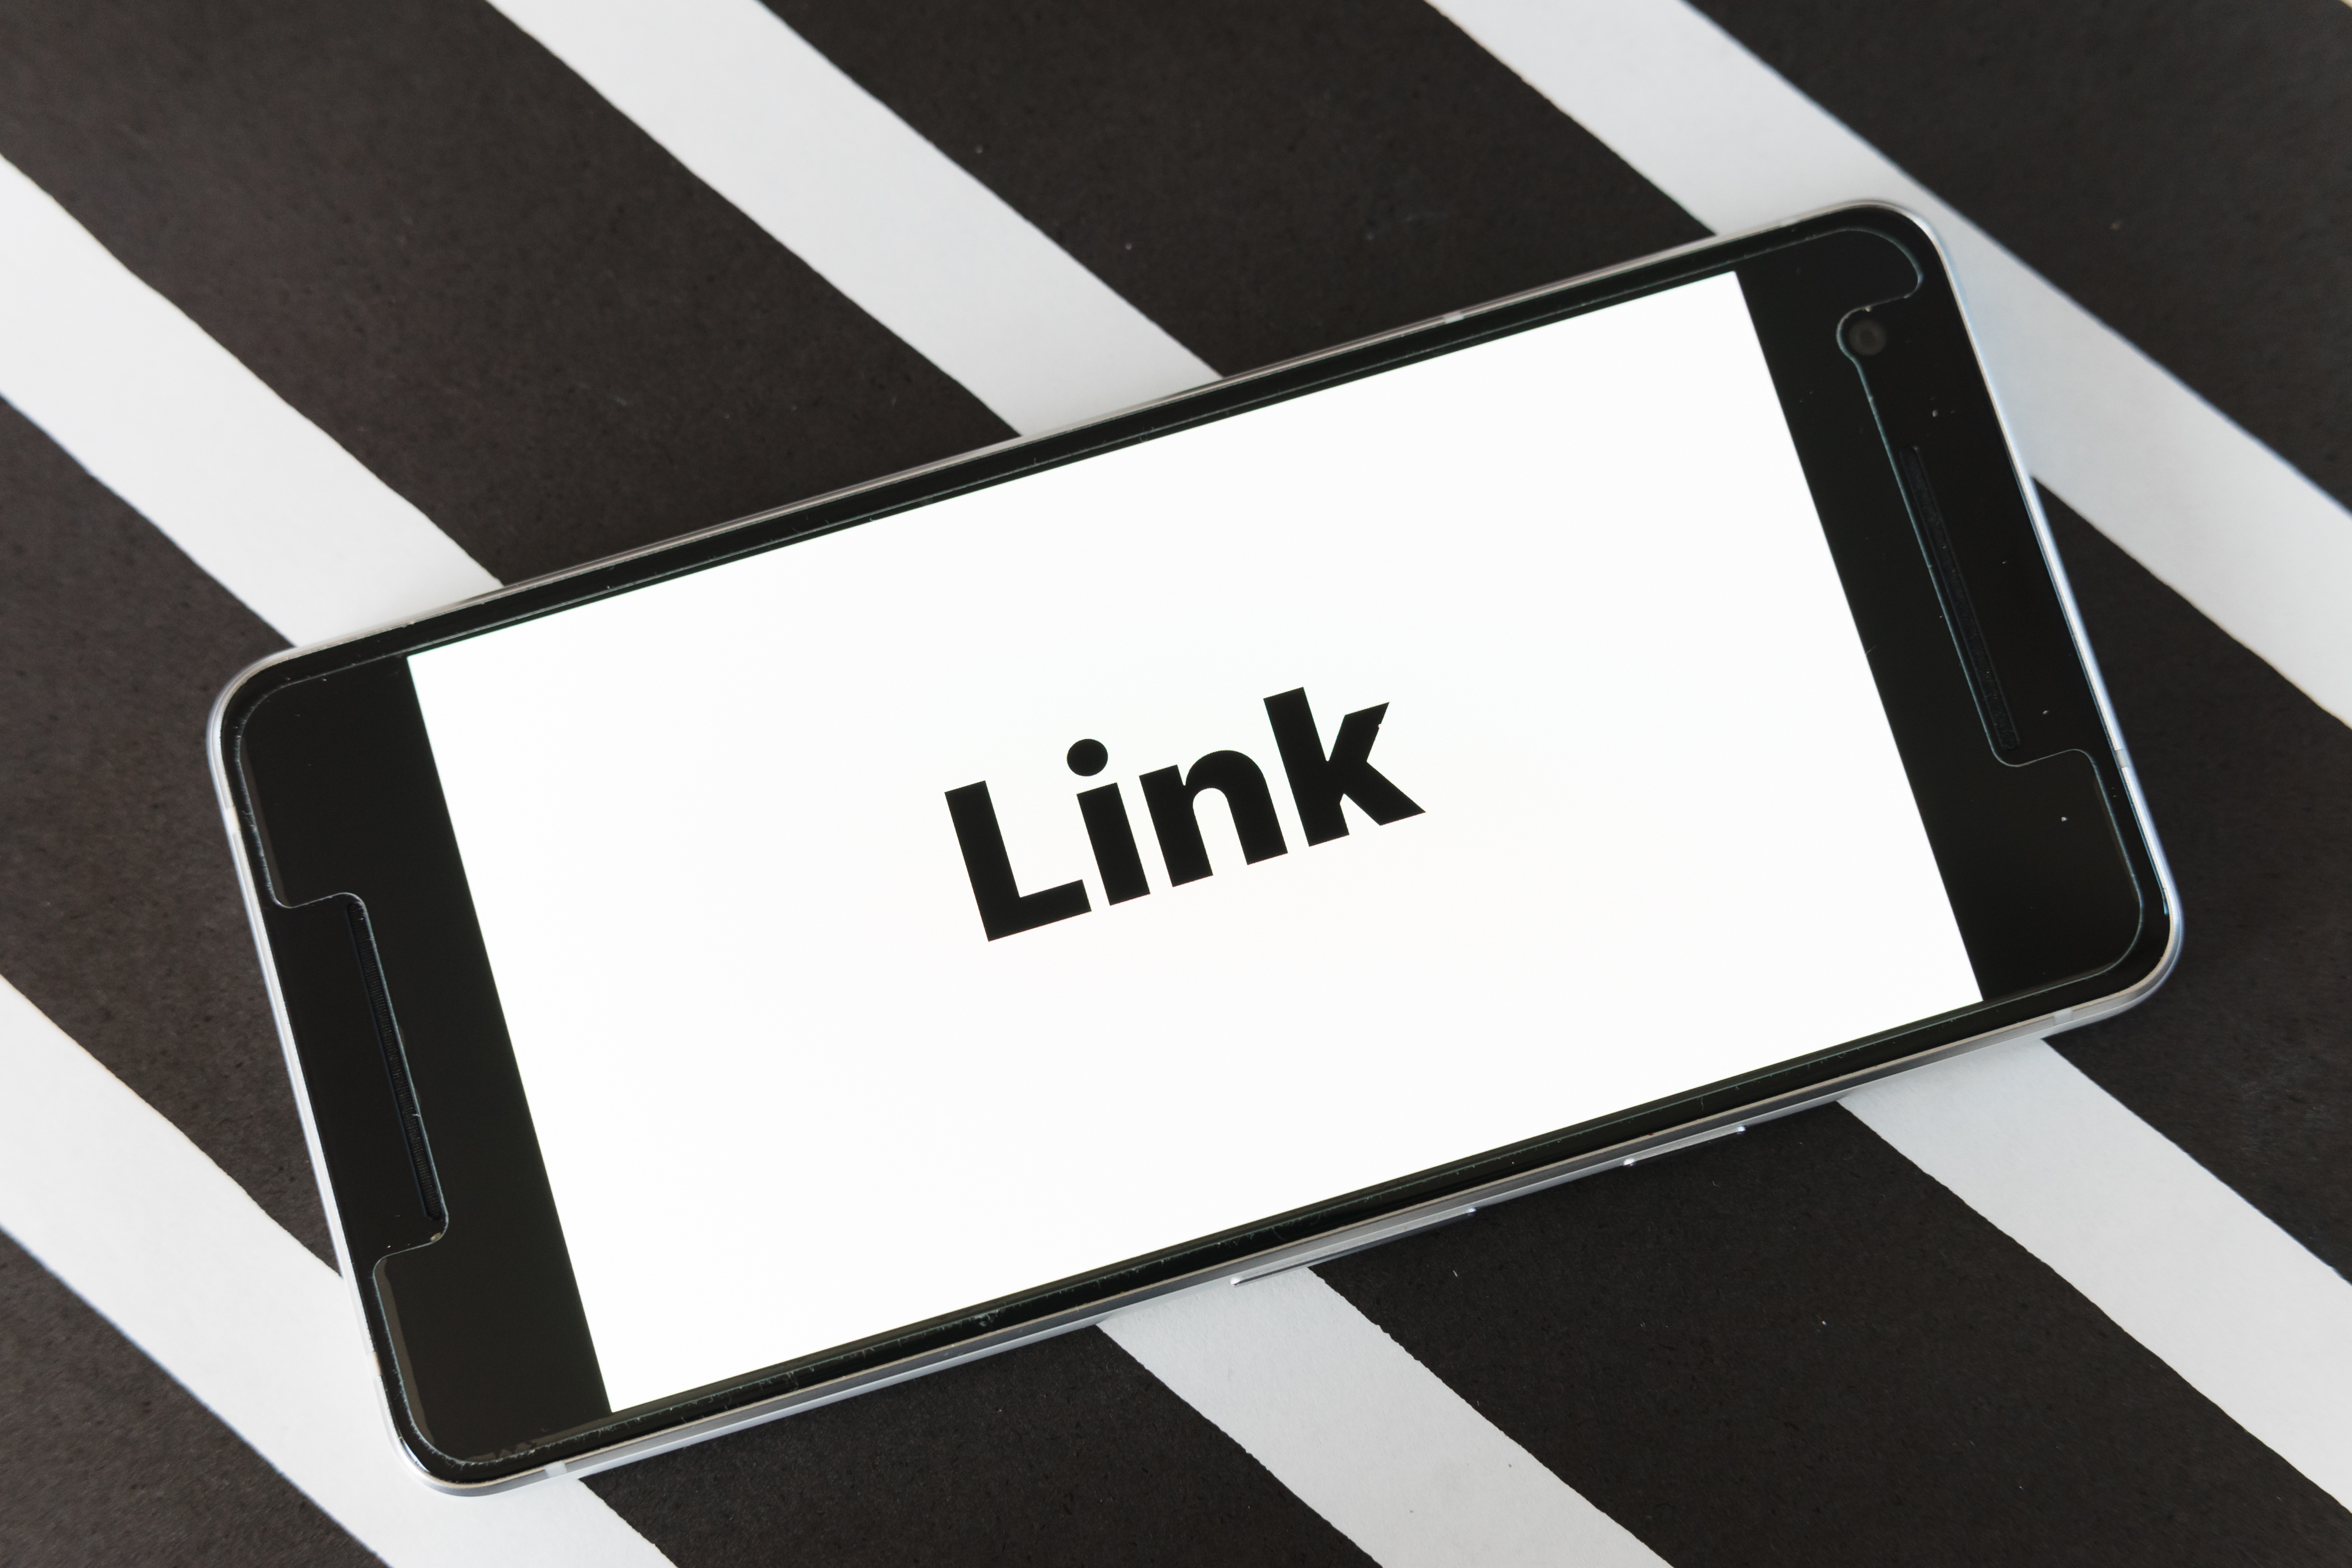
mockup, screen, smartphone, website, blog, word, link, share, url, browser, short, connection, reference, white, black, text, font, black and white, brand, design, technology, Material property, electronic device, logo, photography, monochrome photography, graphic design, gadget, style